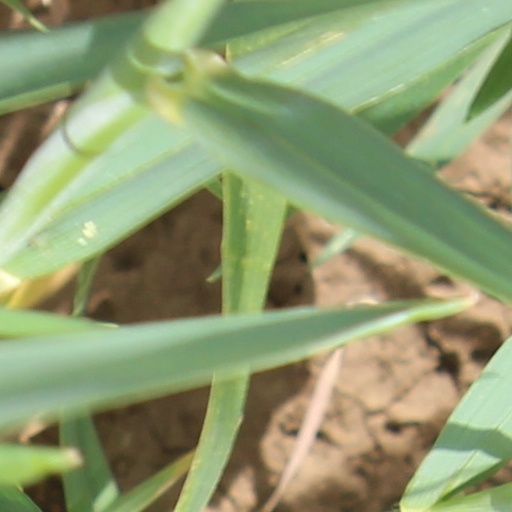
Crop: wheat